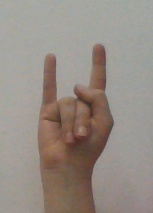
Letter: la